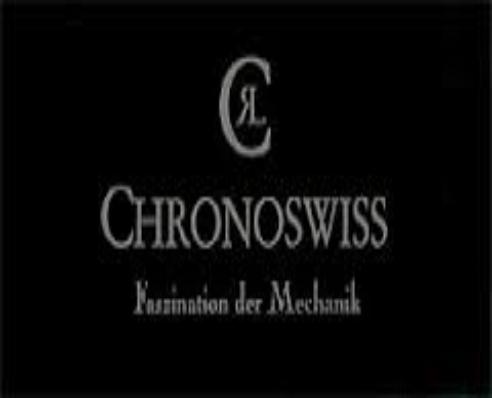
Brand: Chronoswiss-1
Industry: Electronic